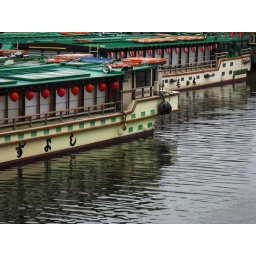
These boats park in the river all day, but in the evening they do dinner cruises up and down the river.